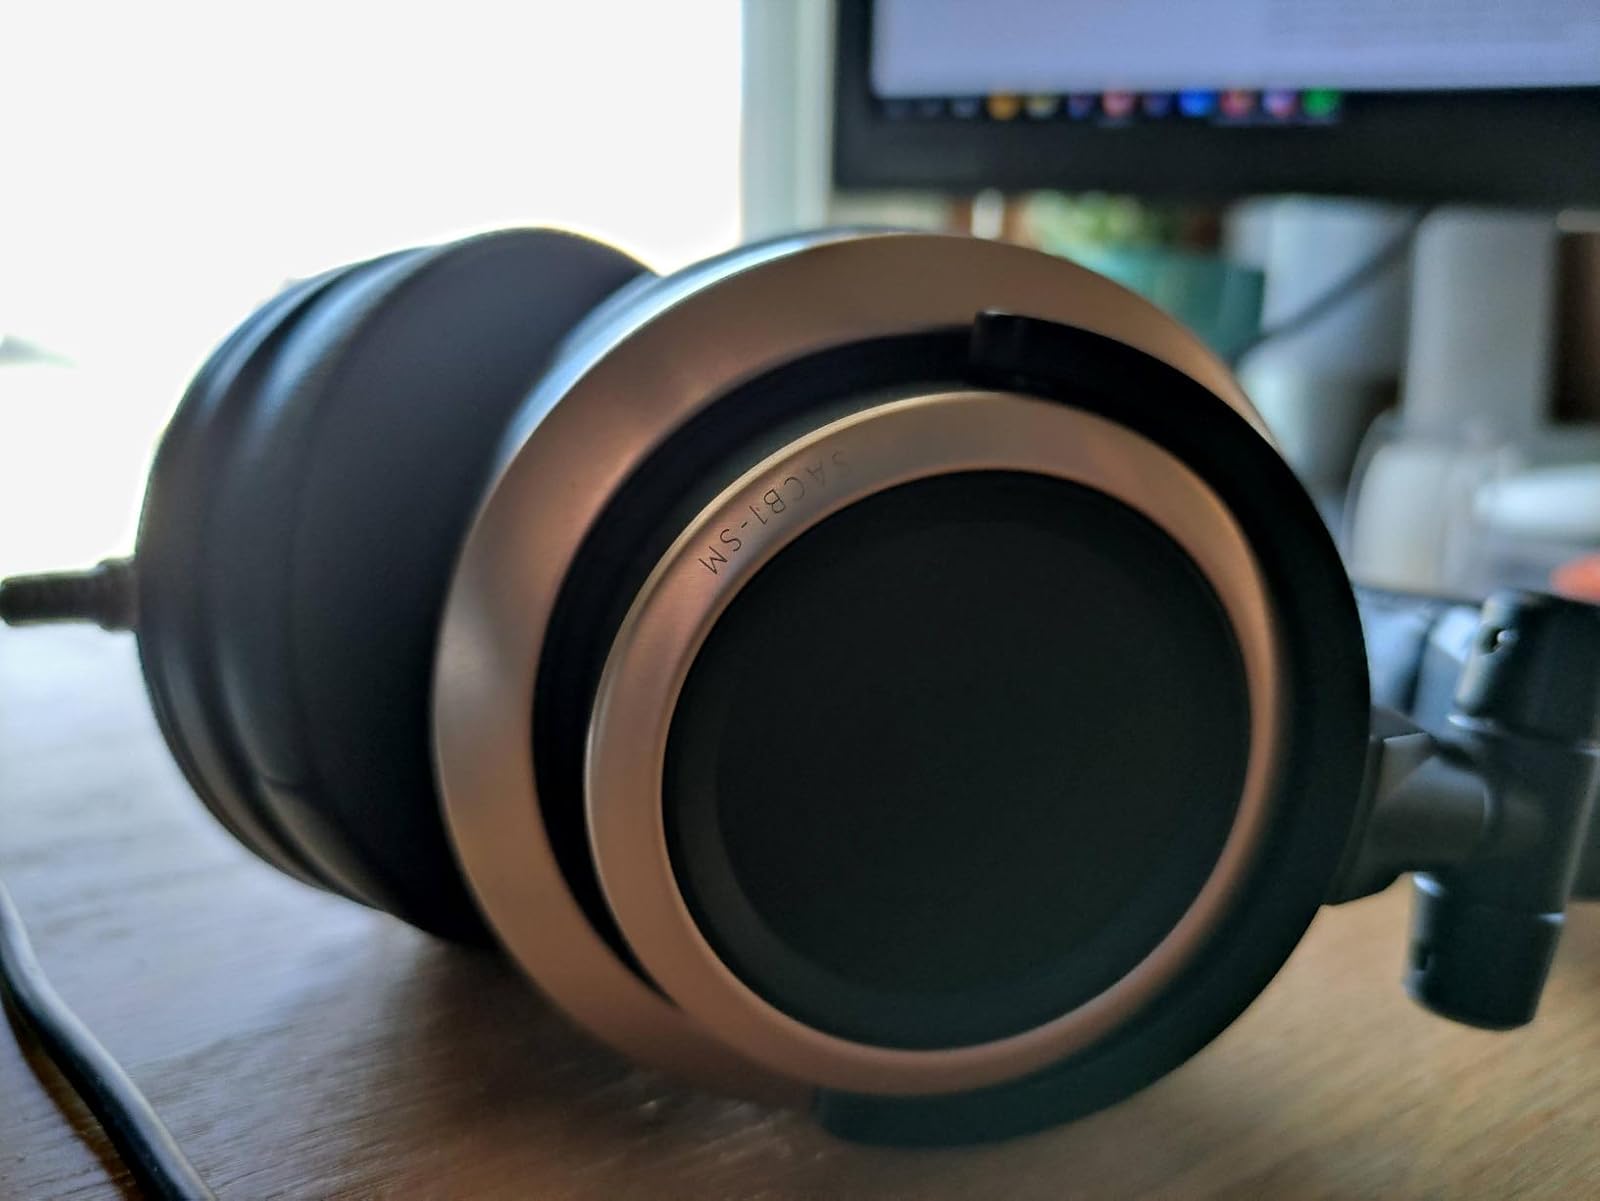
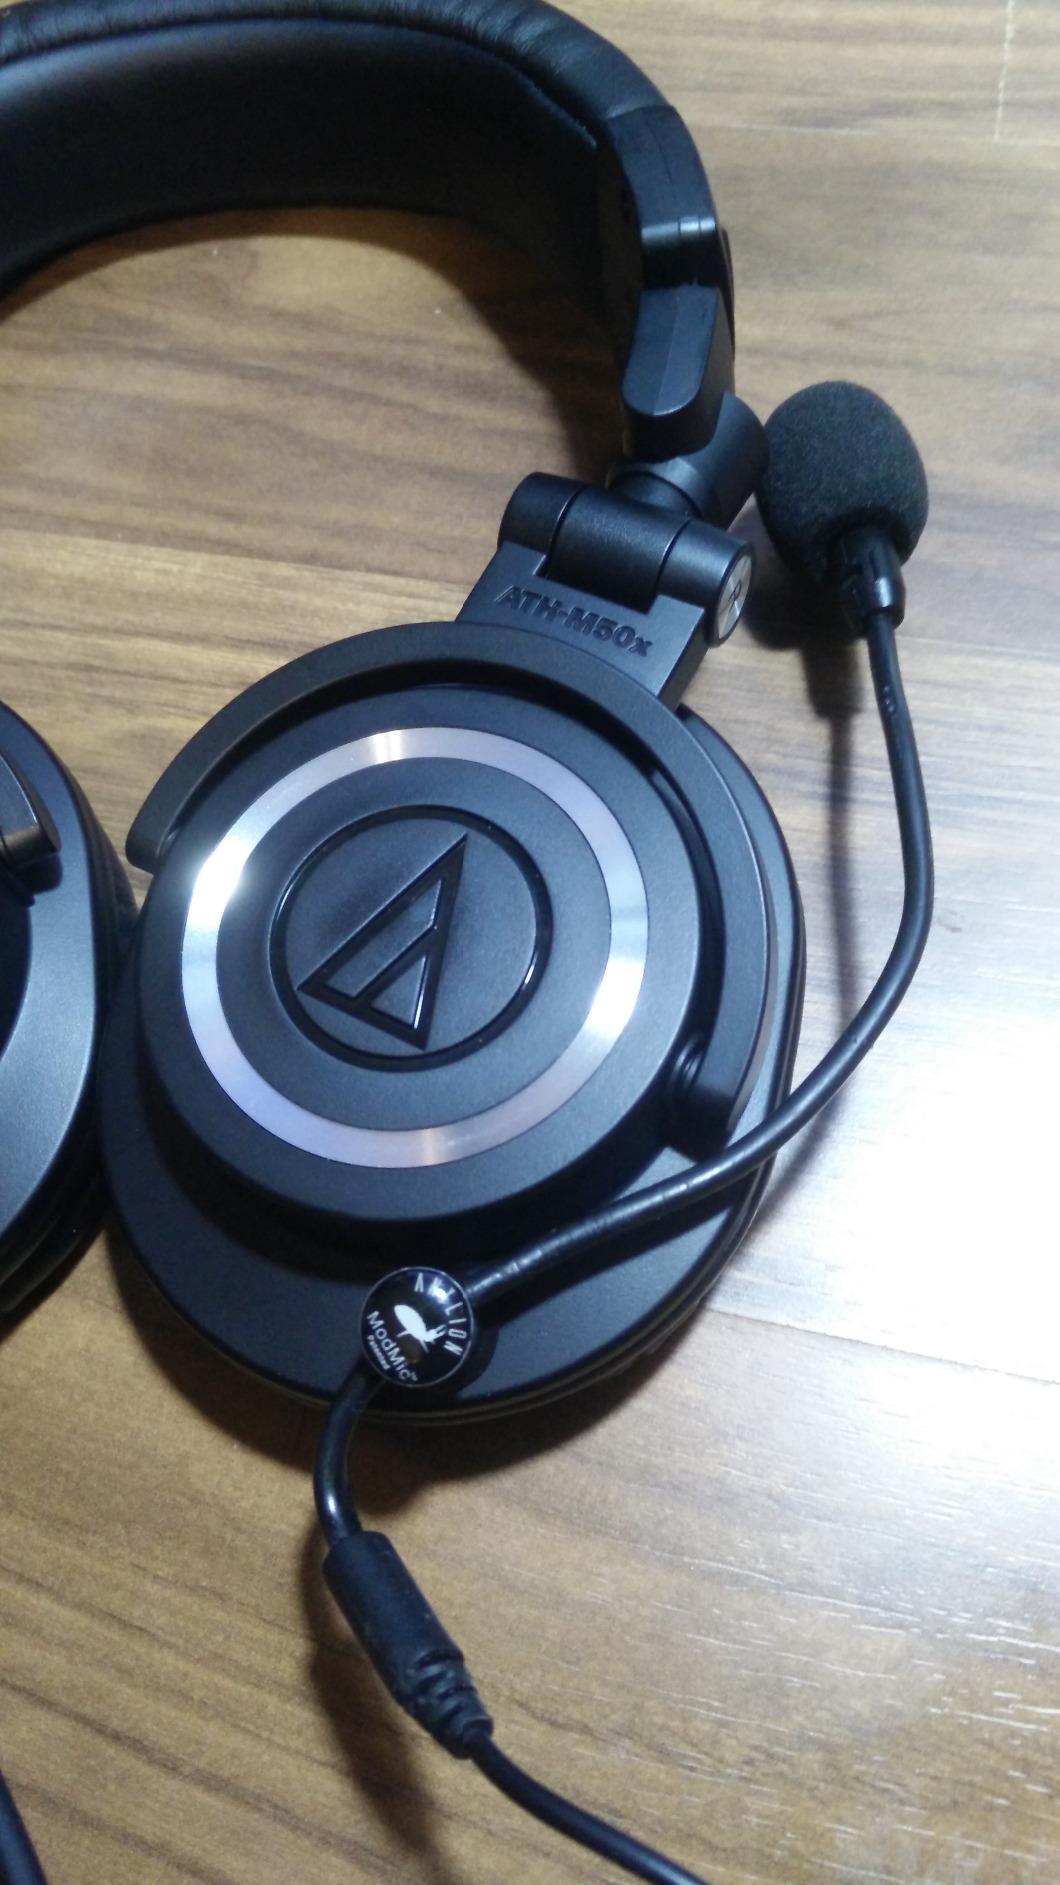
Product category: headphones
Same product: no